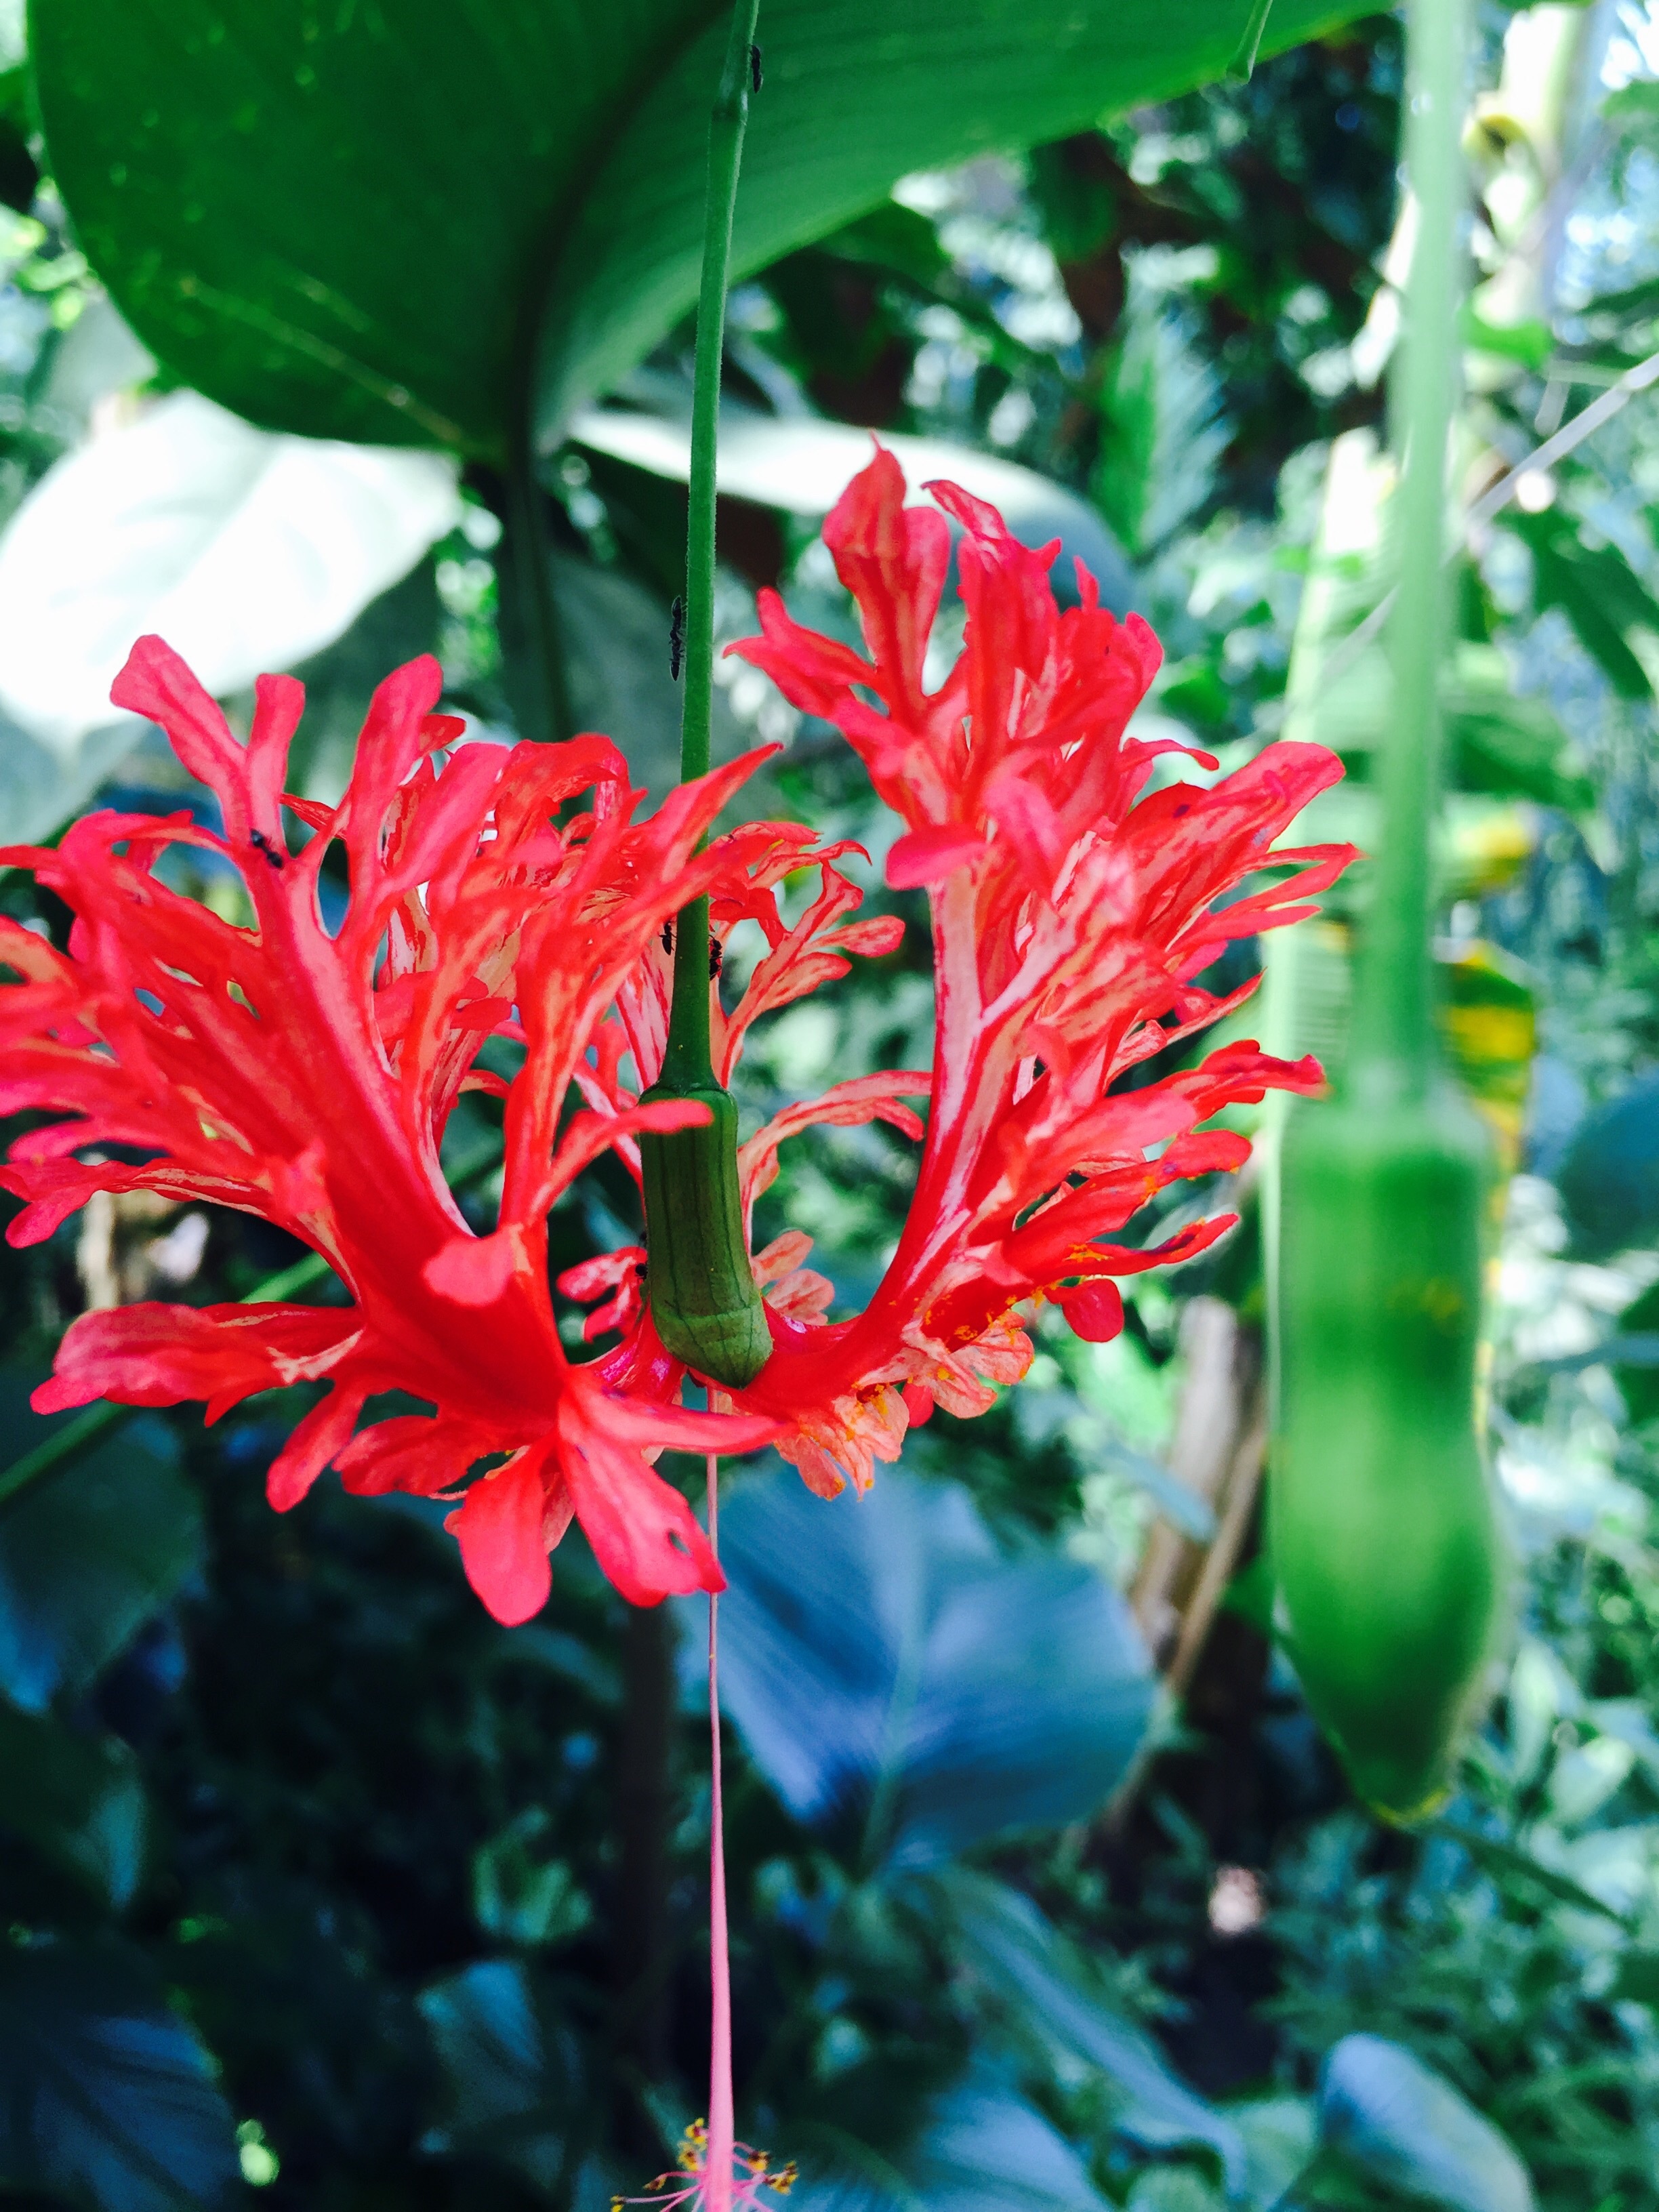
blossom, plant, leaf, flower, red, botany, flora, wildflower, shrub, lily, macro photography, flowering plant, land plant